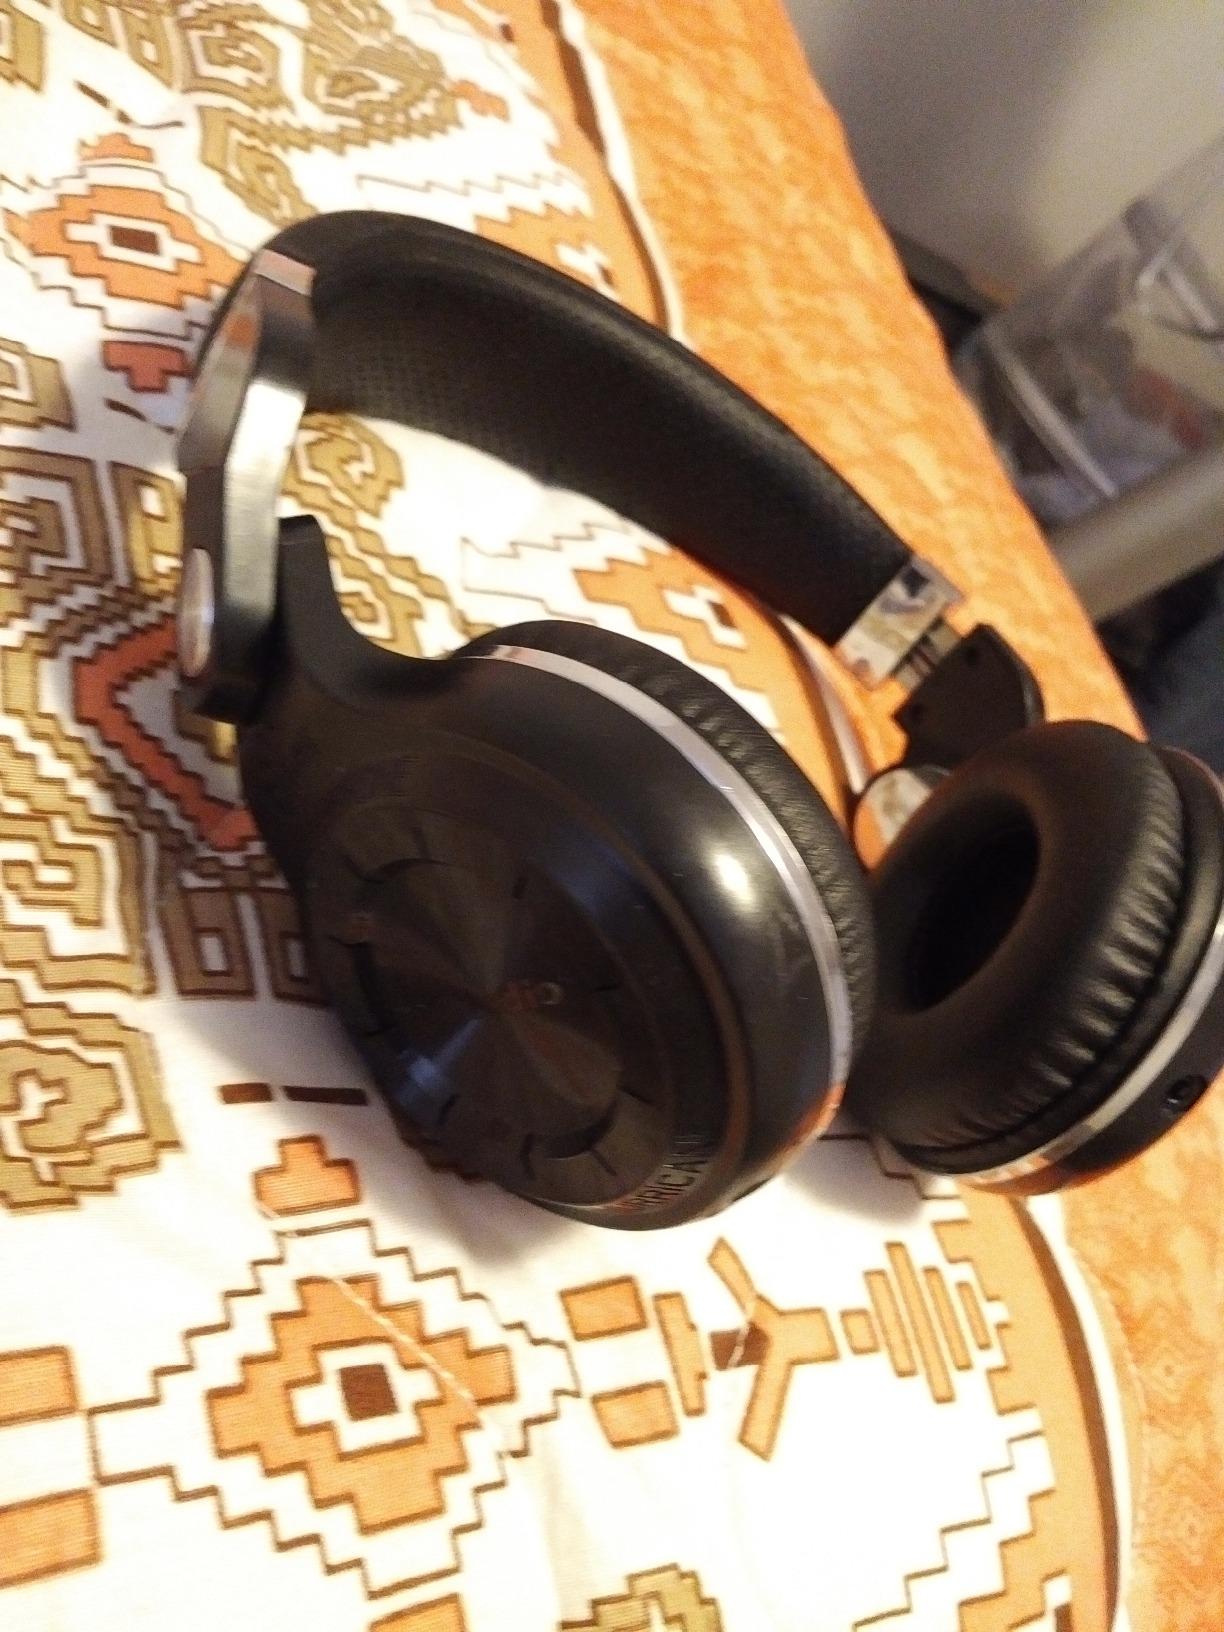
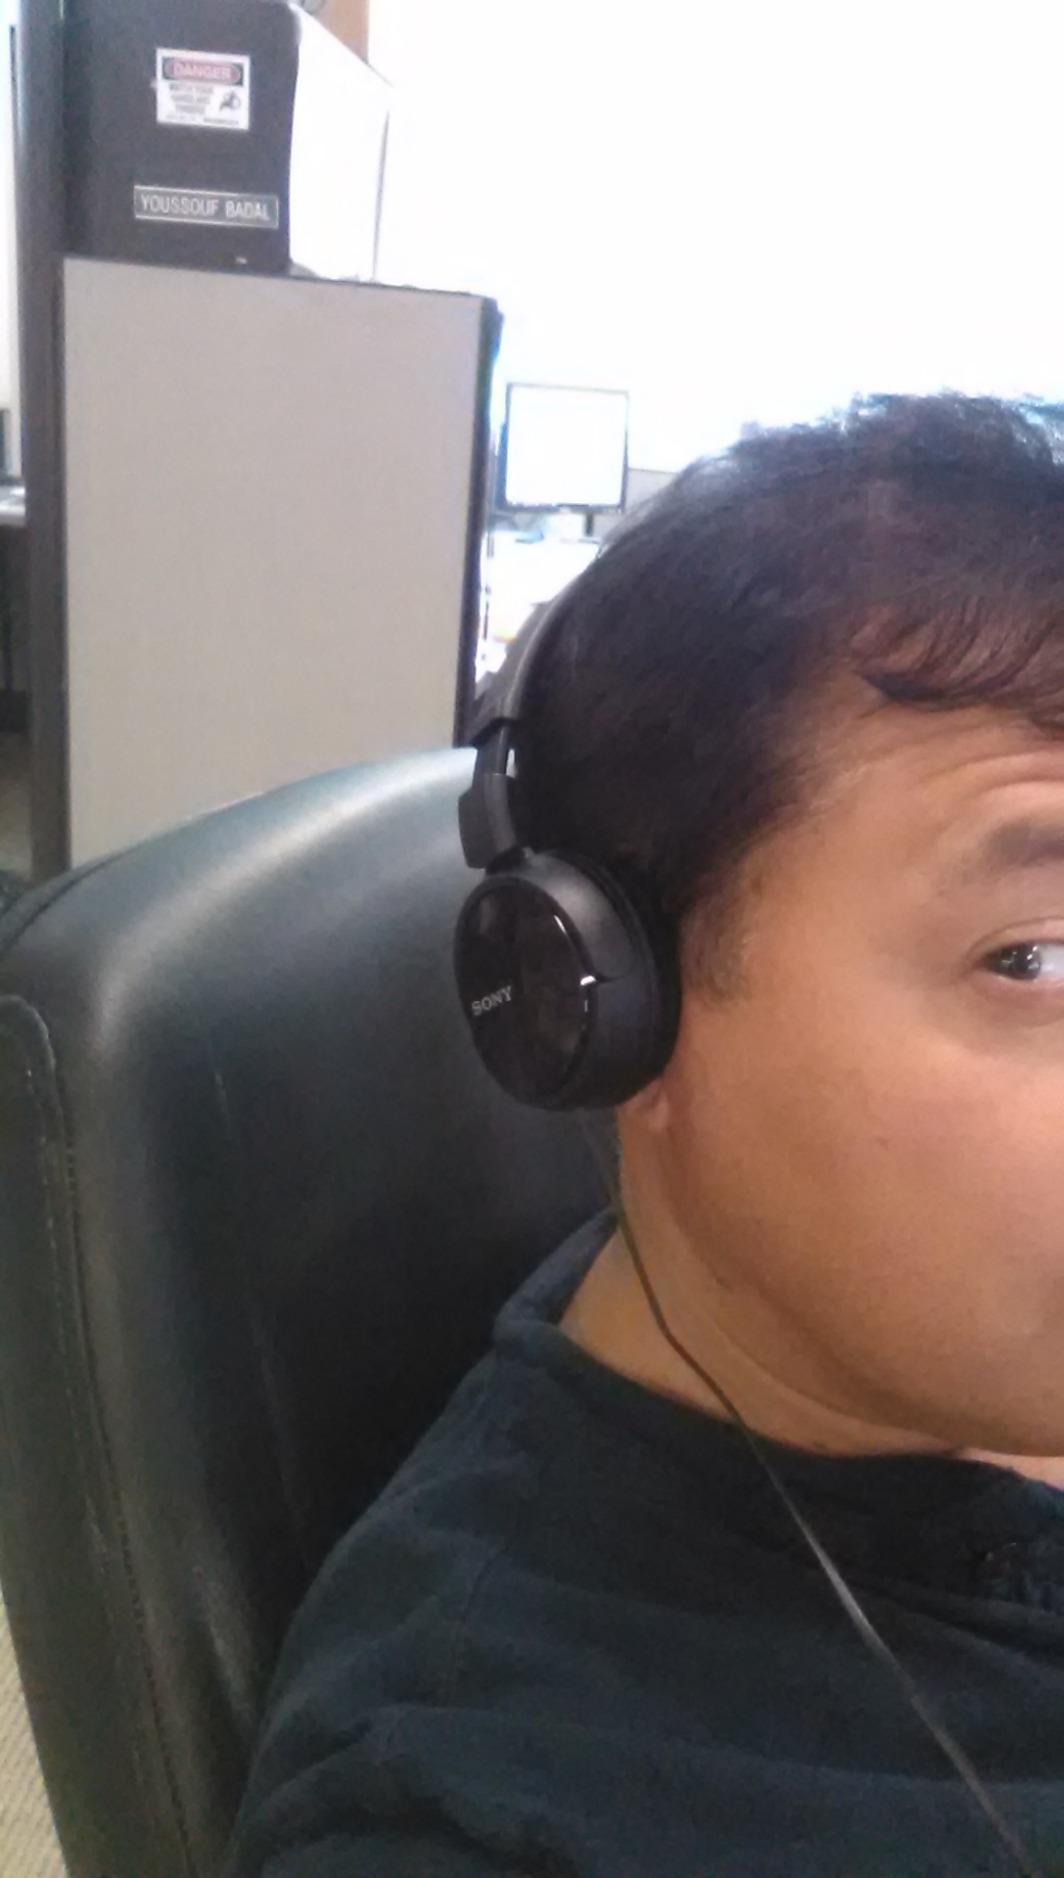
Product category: headphones
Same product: no